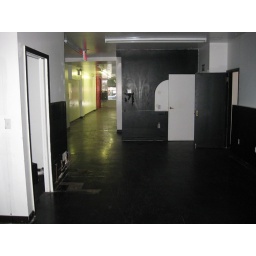
Larger area in back, standing by door to back yard.